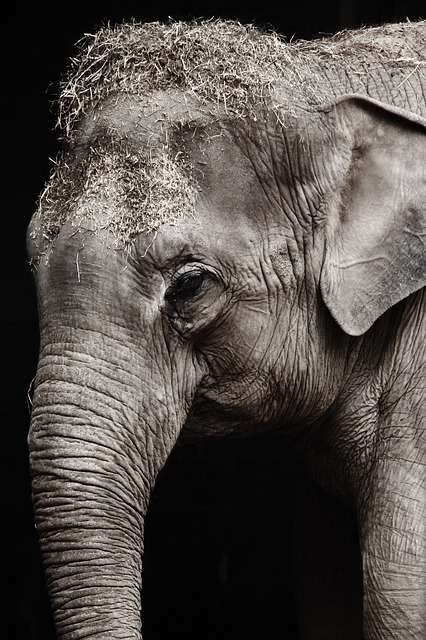
Label: elephant